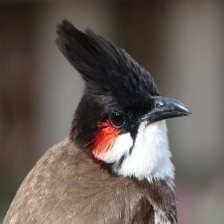
Species: RED WISKERED BULBUL
Scientific name: PYCNONOTUS JOCOSUS